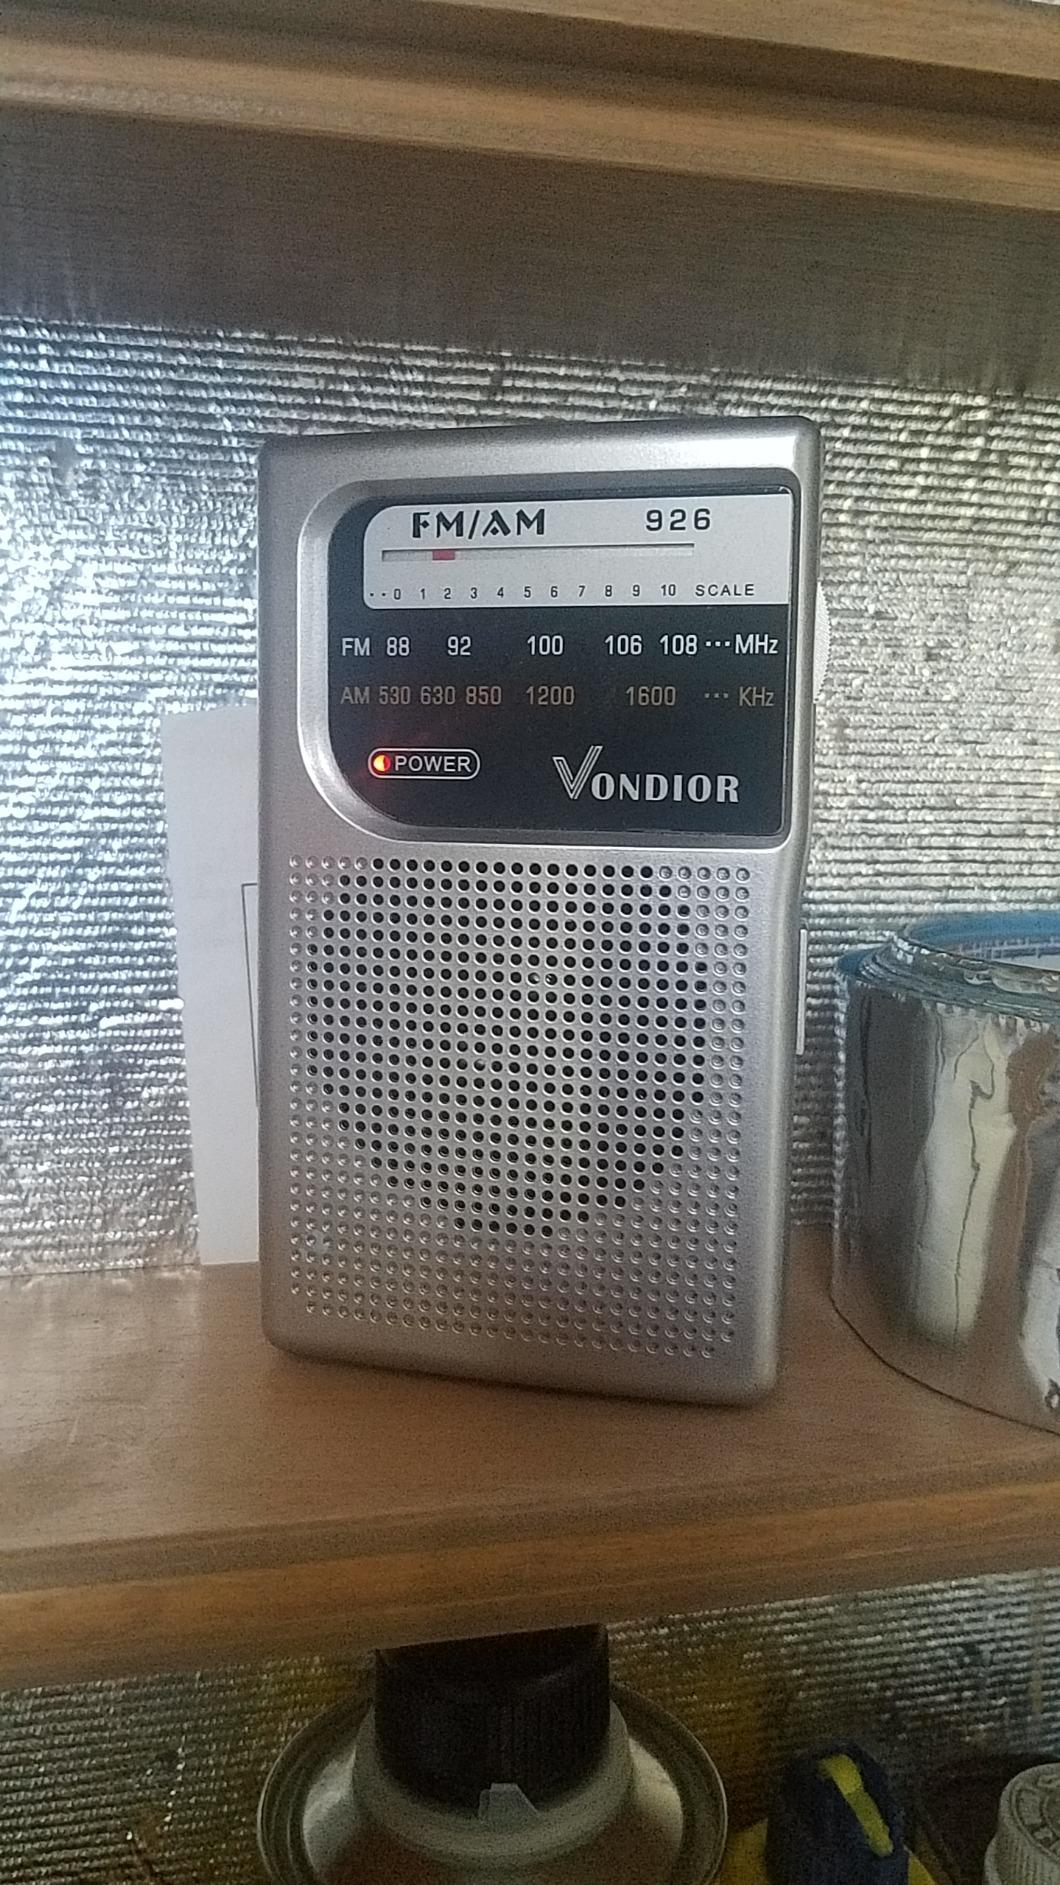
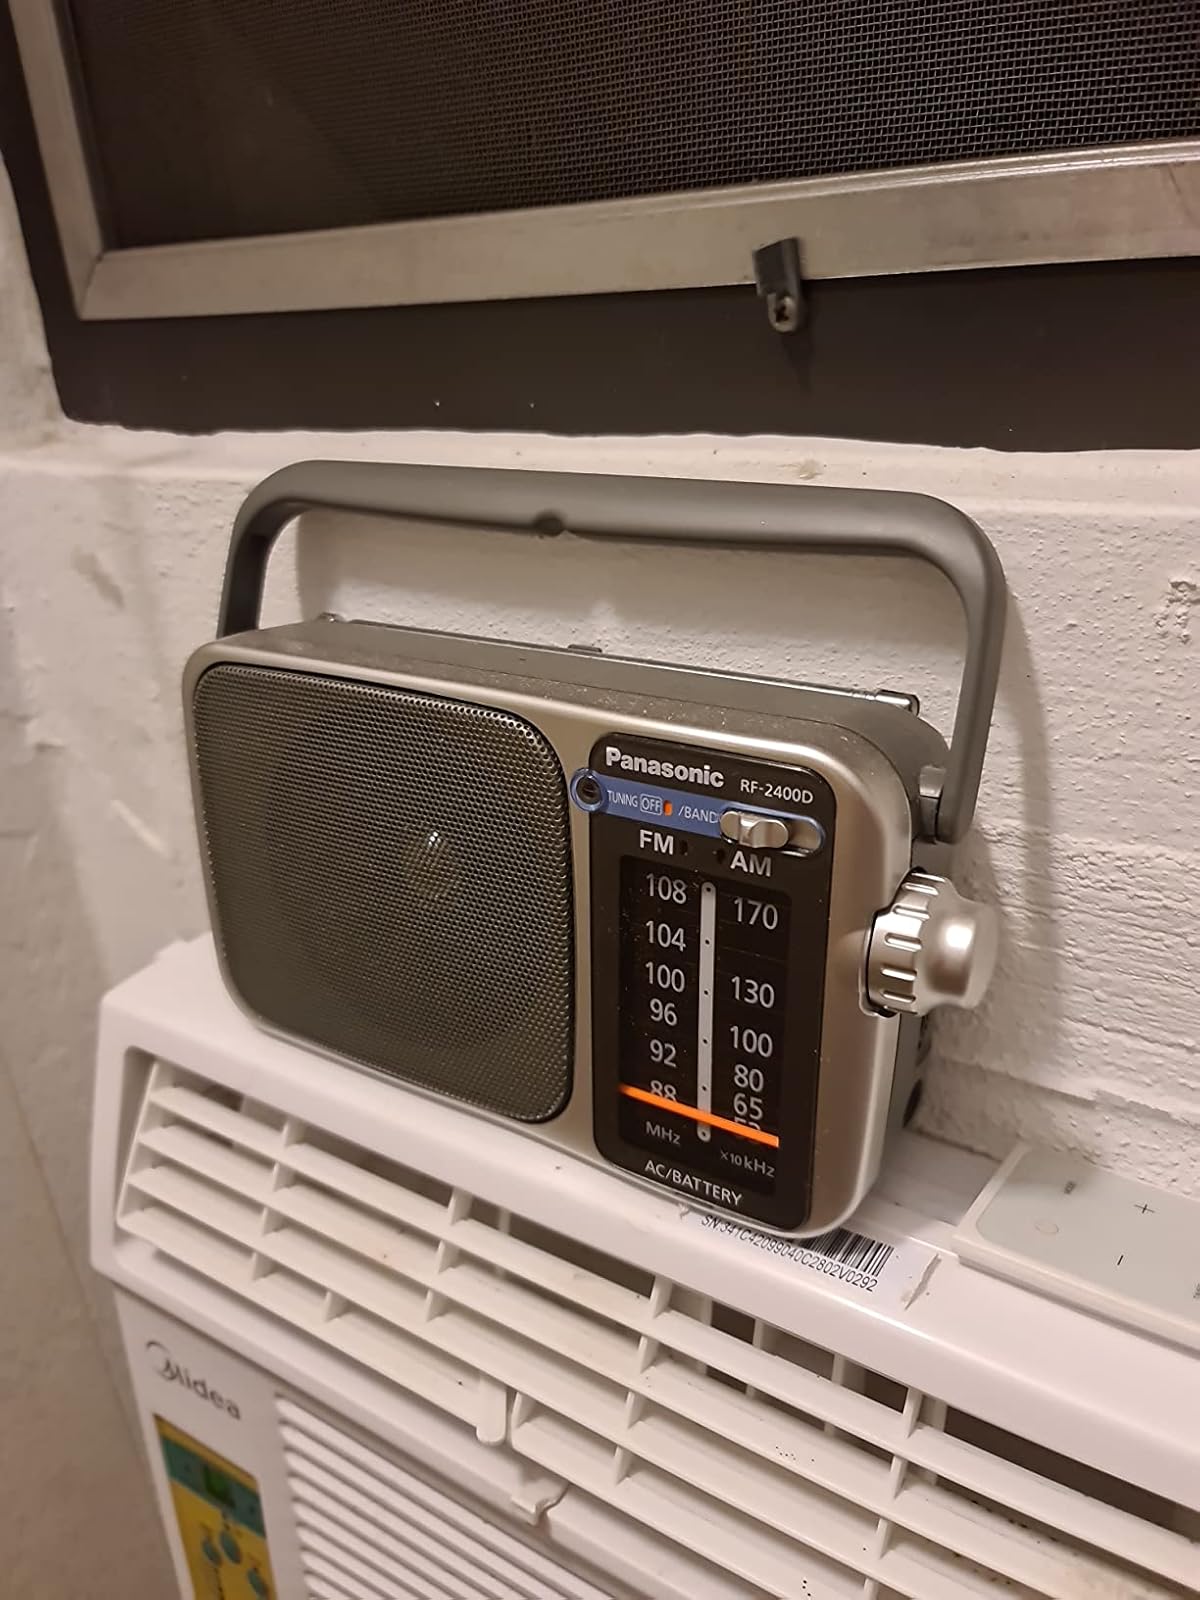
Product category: radio
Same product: no